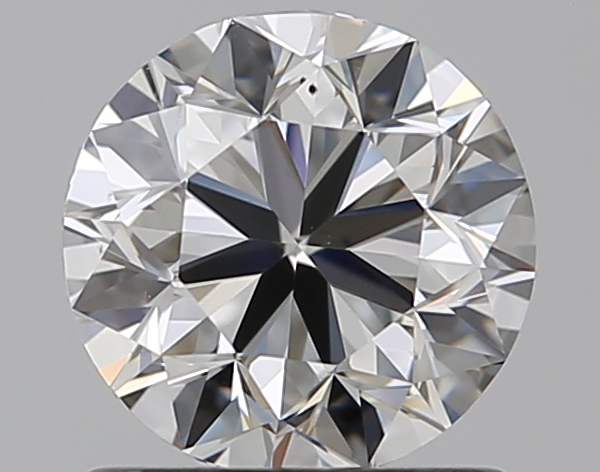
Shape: round
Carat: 1
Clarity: VS2
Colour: H
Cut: GD
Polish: EX
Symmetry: VG
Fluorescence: F
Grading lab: GIA
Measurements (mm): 6.13 x 6.21 x 4.02